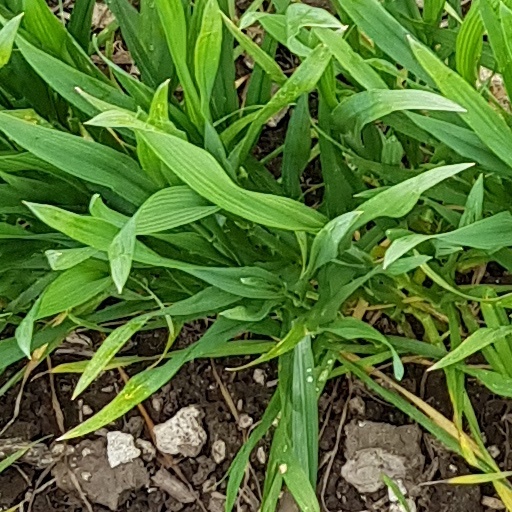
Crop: wheat